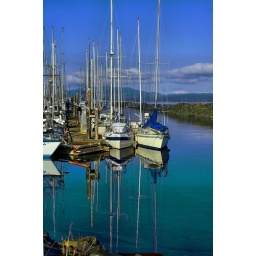
The water is green and one would almost think they are in Hawaii by the emerald reflection in the harbour.